Jack Yates

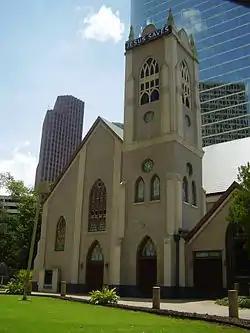
Antioch Missionary Baptist Church

On evenings and weekends, Yates preached throughout the community and conducted "horseback ministry" for Black communities within 100 miles of Houston. He began receiving attention from visiting missionaries for his literacy and ability to teach and preach.